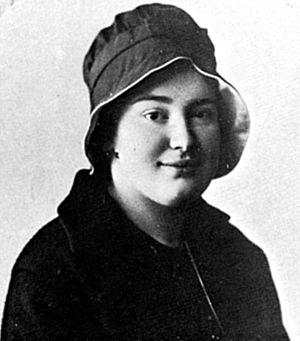
La rue Mère-Marie-Skobtsov est une voie du 15ᵉ arrondissement de Paris, en France.
Mère Marie Skobtsova ou sainte Marie de Paris, en russe Мать Мария, née Élisabeth Iourievna Pilenko le 8 décembre 1891 à Riga, dans le gouvernement de Livonie qui faisait alors partie de l'Empire de Russie et morte le 31 mars 1945 à Ravensbrück, est une poétesse, mémorialiste et membre de la résistance française, devenue religieuse orthodoxe. Elle a été canonisée comme martyre de la Foi par l'Église orthodoxe le 16 janvier 2004.